Khamsum Yulley Namgyal Choeten

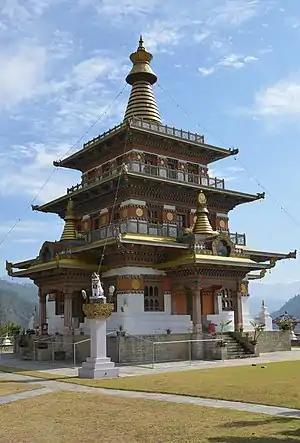
Kamsum Yulley Namgyal Chörten

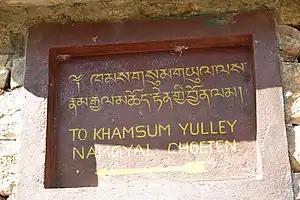
Sign way to Khamsum Yulley Namgyal Choeten.

Khamsum Yulley Namgyal Chörten (also known as "Nyizergang Chörten" and "Punakha Zangdopelri") — chörten in the Punakha District, Bhutan.